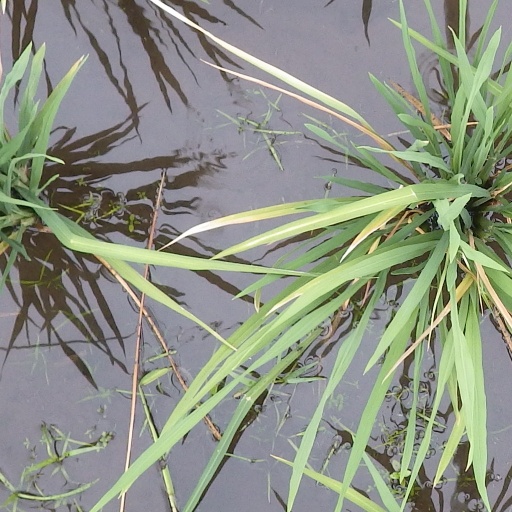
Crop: rice